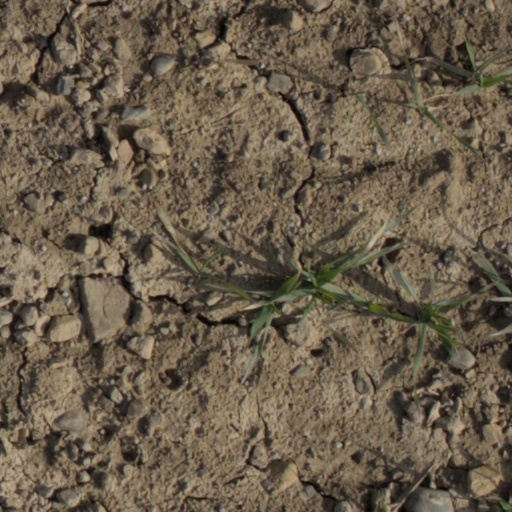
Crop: wheat